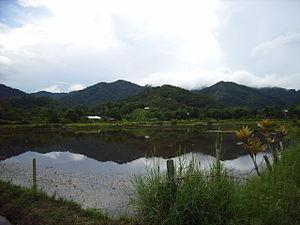
"Bario se situe au cœur du Sarawak, au bord de la frontière indonésienne. Il s'agit de la ""capitale"" de la région des Kelabits Highlands. On peut s'y rendre par avion depuis Miri. Aucune route ne relie Bario au reste du Sarawak. On peut néanmoins rejoindre la côte du Sarawak à pieds mais cela prend plusieurs jours et nécessite l'accompagnement d'un guide.